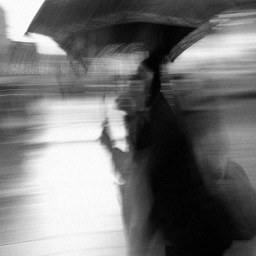
A blurry picture shows a dark shadow with a splash of light.
A couple of people with a umbrella walking.
A black and white photo of blurry images suggesting movement
a very blurry photo of a person with an umbrella
A man walking down a street holding a black umbrella.